England national football team manager

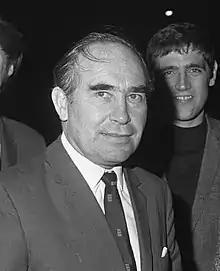
Alf Ramsey

Alf Ramsey took control of the team in 1962, but unlike Winterbottom, Ramsey had been a club manager, winning the League championship with Ipswich Town. Upon his appointment, he declared England would win the 1966 World Cup. His first match in charge resulted in a 5–2 loss at Parc des Princes against France. England automatically qualified for the 1966 World Cup as hosts and, after a goalless draw in the first match against Uruguay, four consecutive victories saw England through to the final against West Germany. A 4–2 victory, after extra time, won England the World Cup for the only time. As a result of his and England's achievements, Ramsey was awarded a knighthood in 1967. The following year England finished third at Euro 1968 in Rome, but Ramsey reflected "We are world champions. Third place is not our real position."